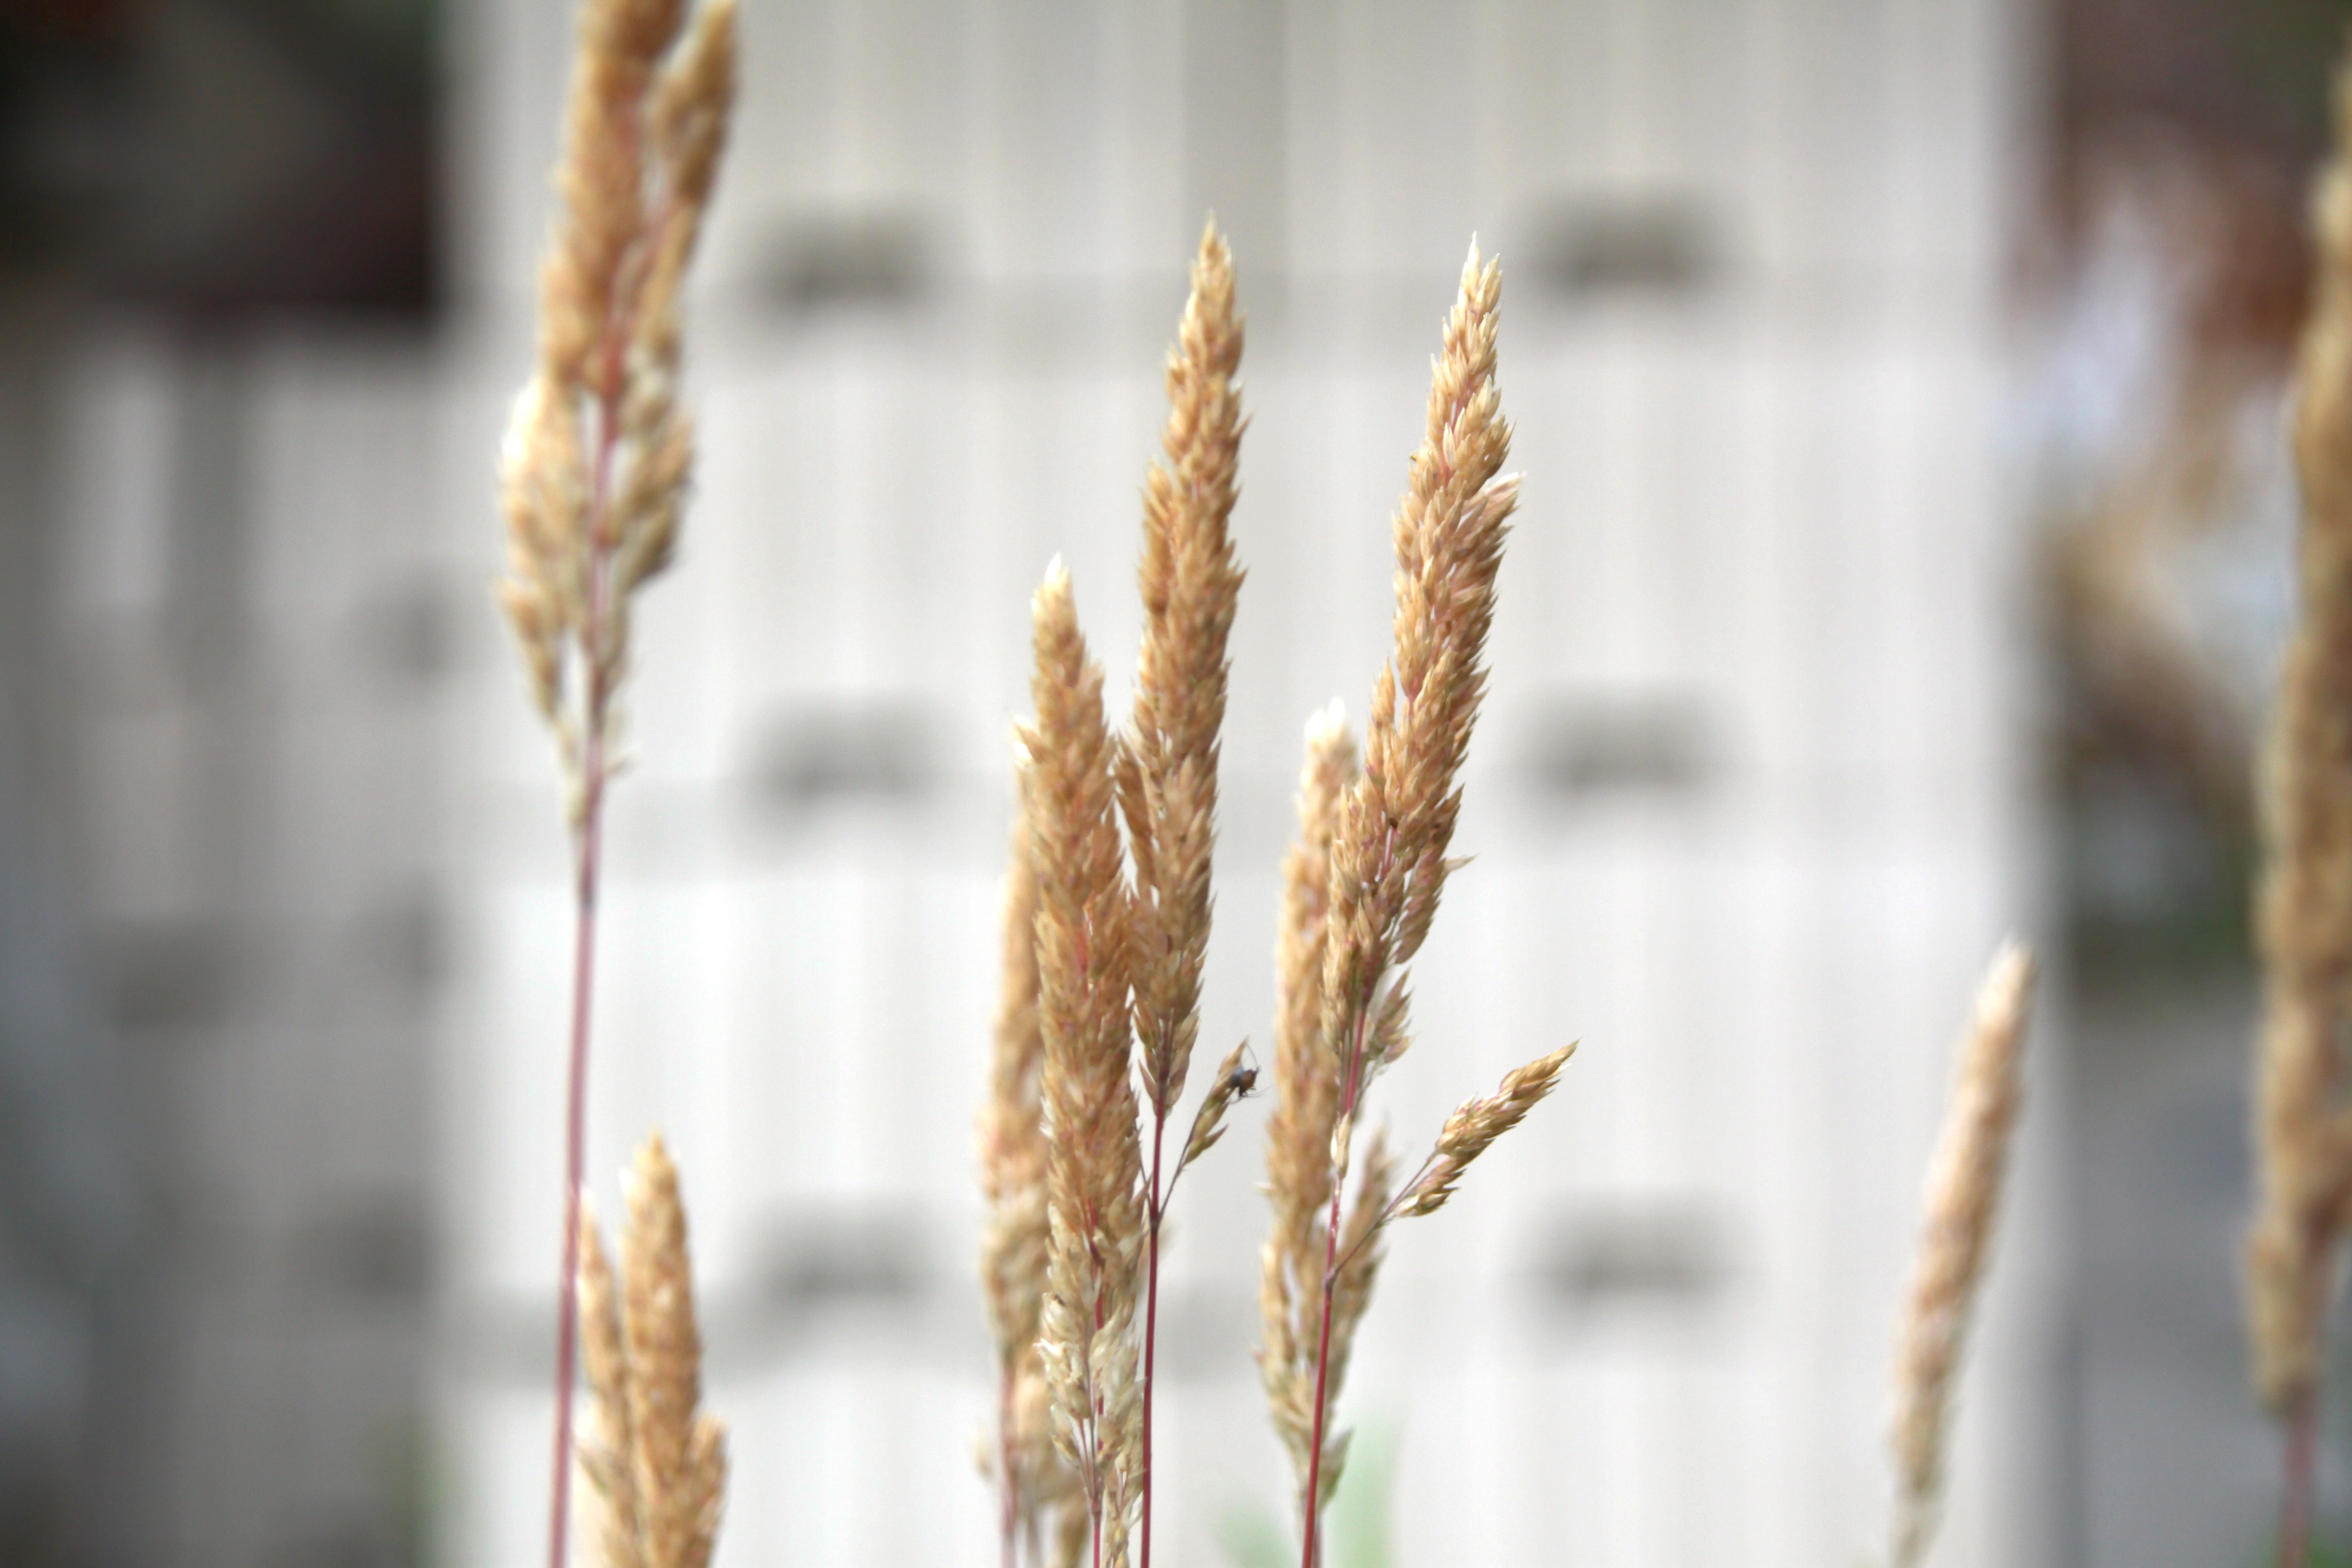
tree, nature, branch, plant, wheat, sunlight, leaf, flower, summer, dry, food, crop, macro, soil, agriculture, close, season, twig, close up, cereals, macro photography, flowering plant, grass family, plant stem, land plant